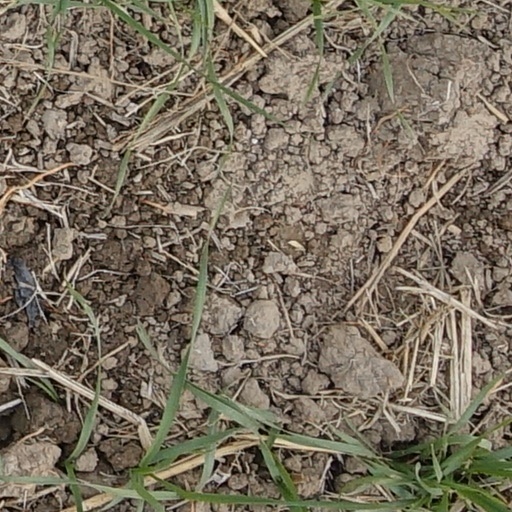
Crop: wheat